November 1989 tornado outbreak

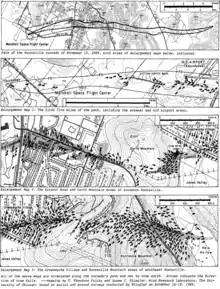
A detailed track of the tornado from the National Weather Service.

The tornado struck during the beginning of rush hour and touched down initially on Redstone Arsenal and then moved into a business area crossing two major north–south highways. Twelve of the 21 deaths (57 percent) occurred in automobiles, a striking similarity to the 1979 tornado that struck Wichita Falls, Texas. In the Huntsville tornado, most of those killed in cars were in the process of performing normal tasks as opposed to seeking automobiles for safety.